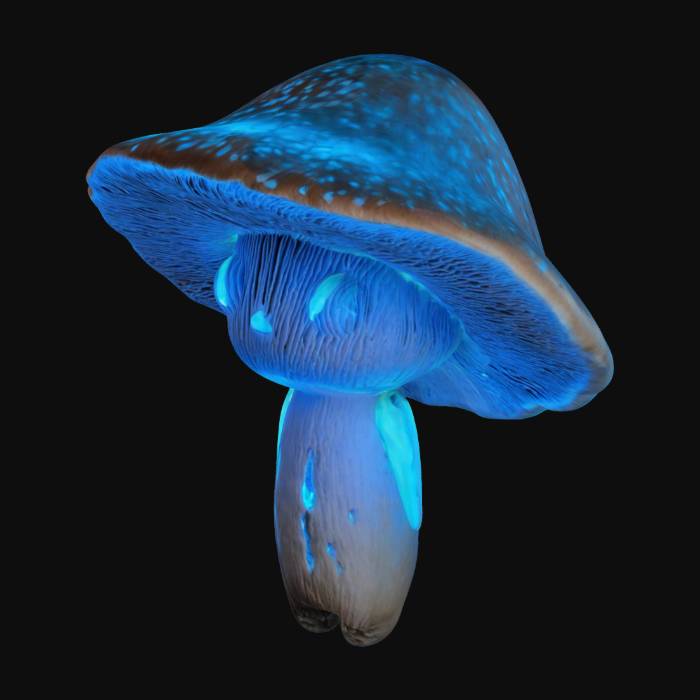
미적 점수 (1~10점): 7